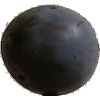
Label: Plum 3